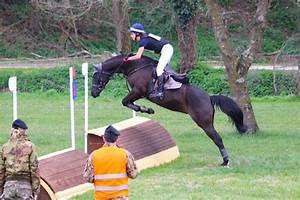
Label: cavallo